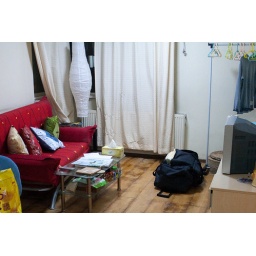
My house got flooded in the newyear... Wooden floor damaged.